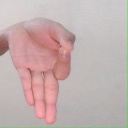
अक्षर: ज्ञ